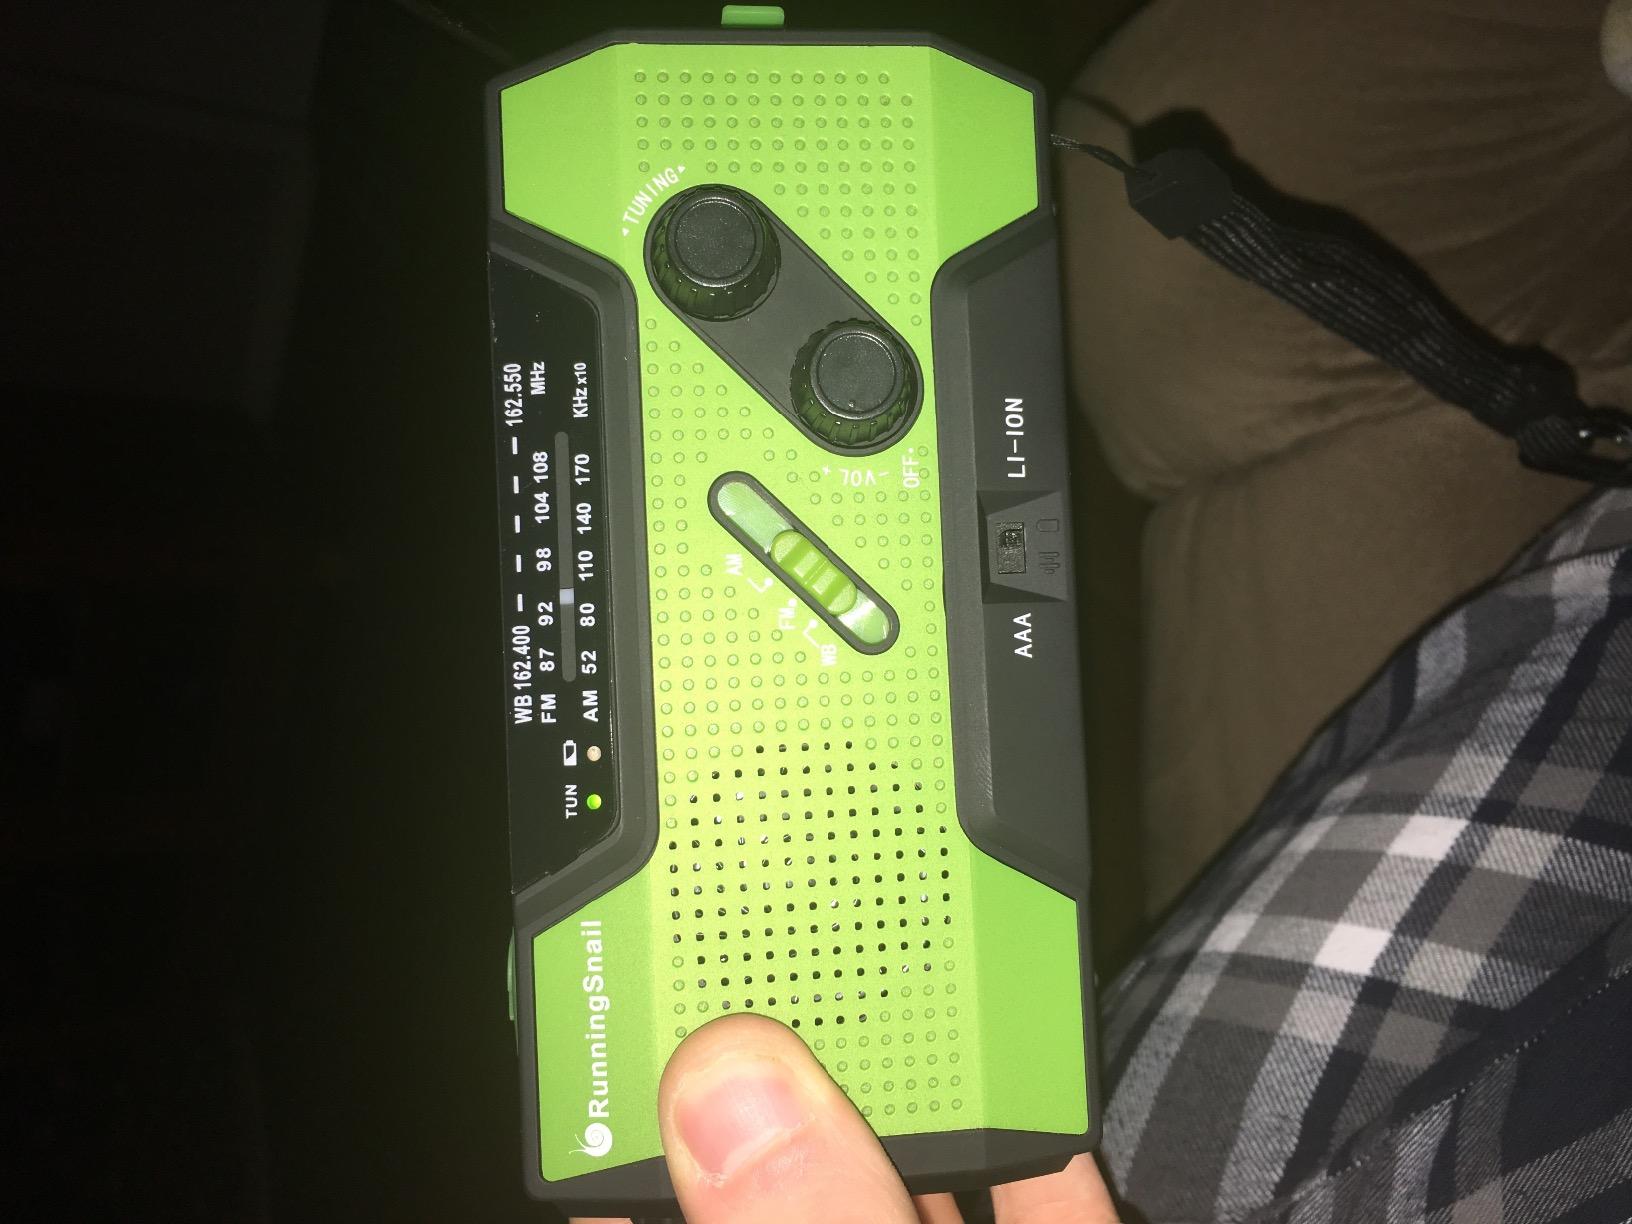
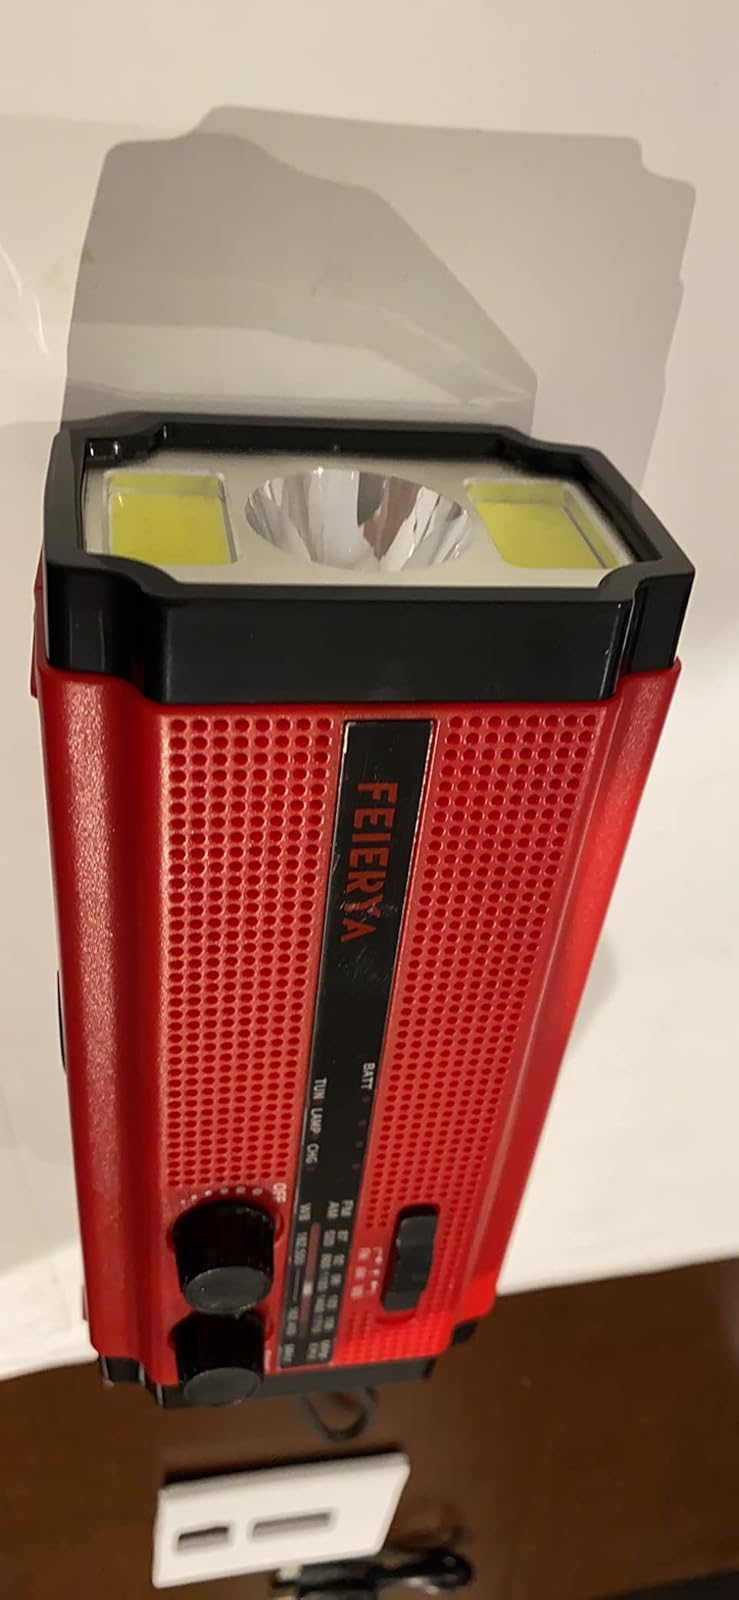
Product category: radio
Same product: no